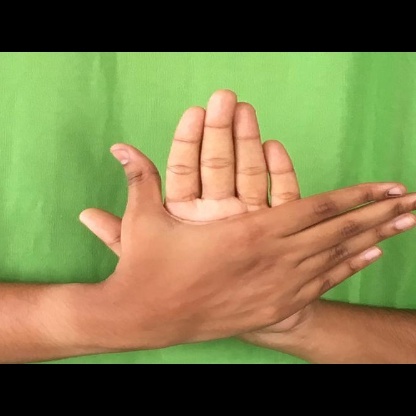
Mudra: Chakra